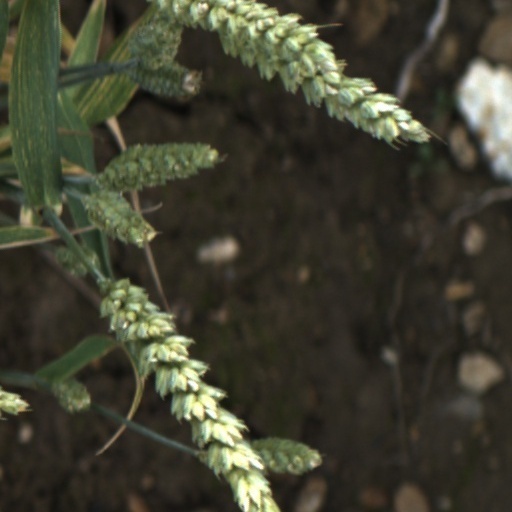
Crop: wheat